Coffee

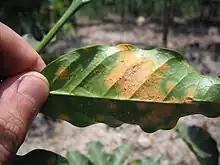
Coffee leaf rust has forced the cultivation of resistant robusta coffee in many countries.

Additionally, robusta is less susceptible to disease than arabica and can be cultivated in lower altitudes and warmer climates where arabica does not thrive. The robusta strain was first collected in 1890 from the Lomani River, a tributary of the Congo River, and was conveyed from the Congo Free State (now the Democratic Republic of the Congo) to Brussels to Java around 1900. From Java, further breeding resulted in the establishment of robusta plantations in many countries. In particular, the spread of the devastating coffee leaf rust (caused by the fungal pathogen "Hemileia vastatrix"), to which arabica is vulnerable, hastened the uptake of the resistant robusta. The pathogen and results in light, rust-colored spots on the undersides of coffee plant leaves. It grows exclusively on the leaves of coffee plants. Coffee leaf rust is found in virtually all countries that produce coffee.